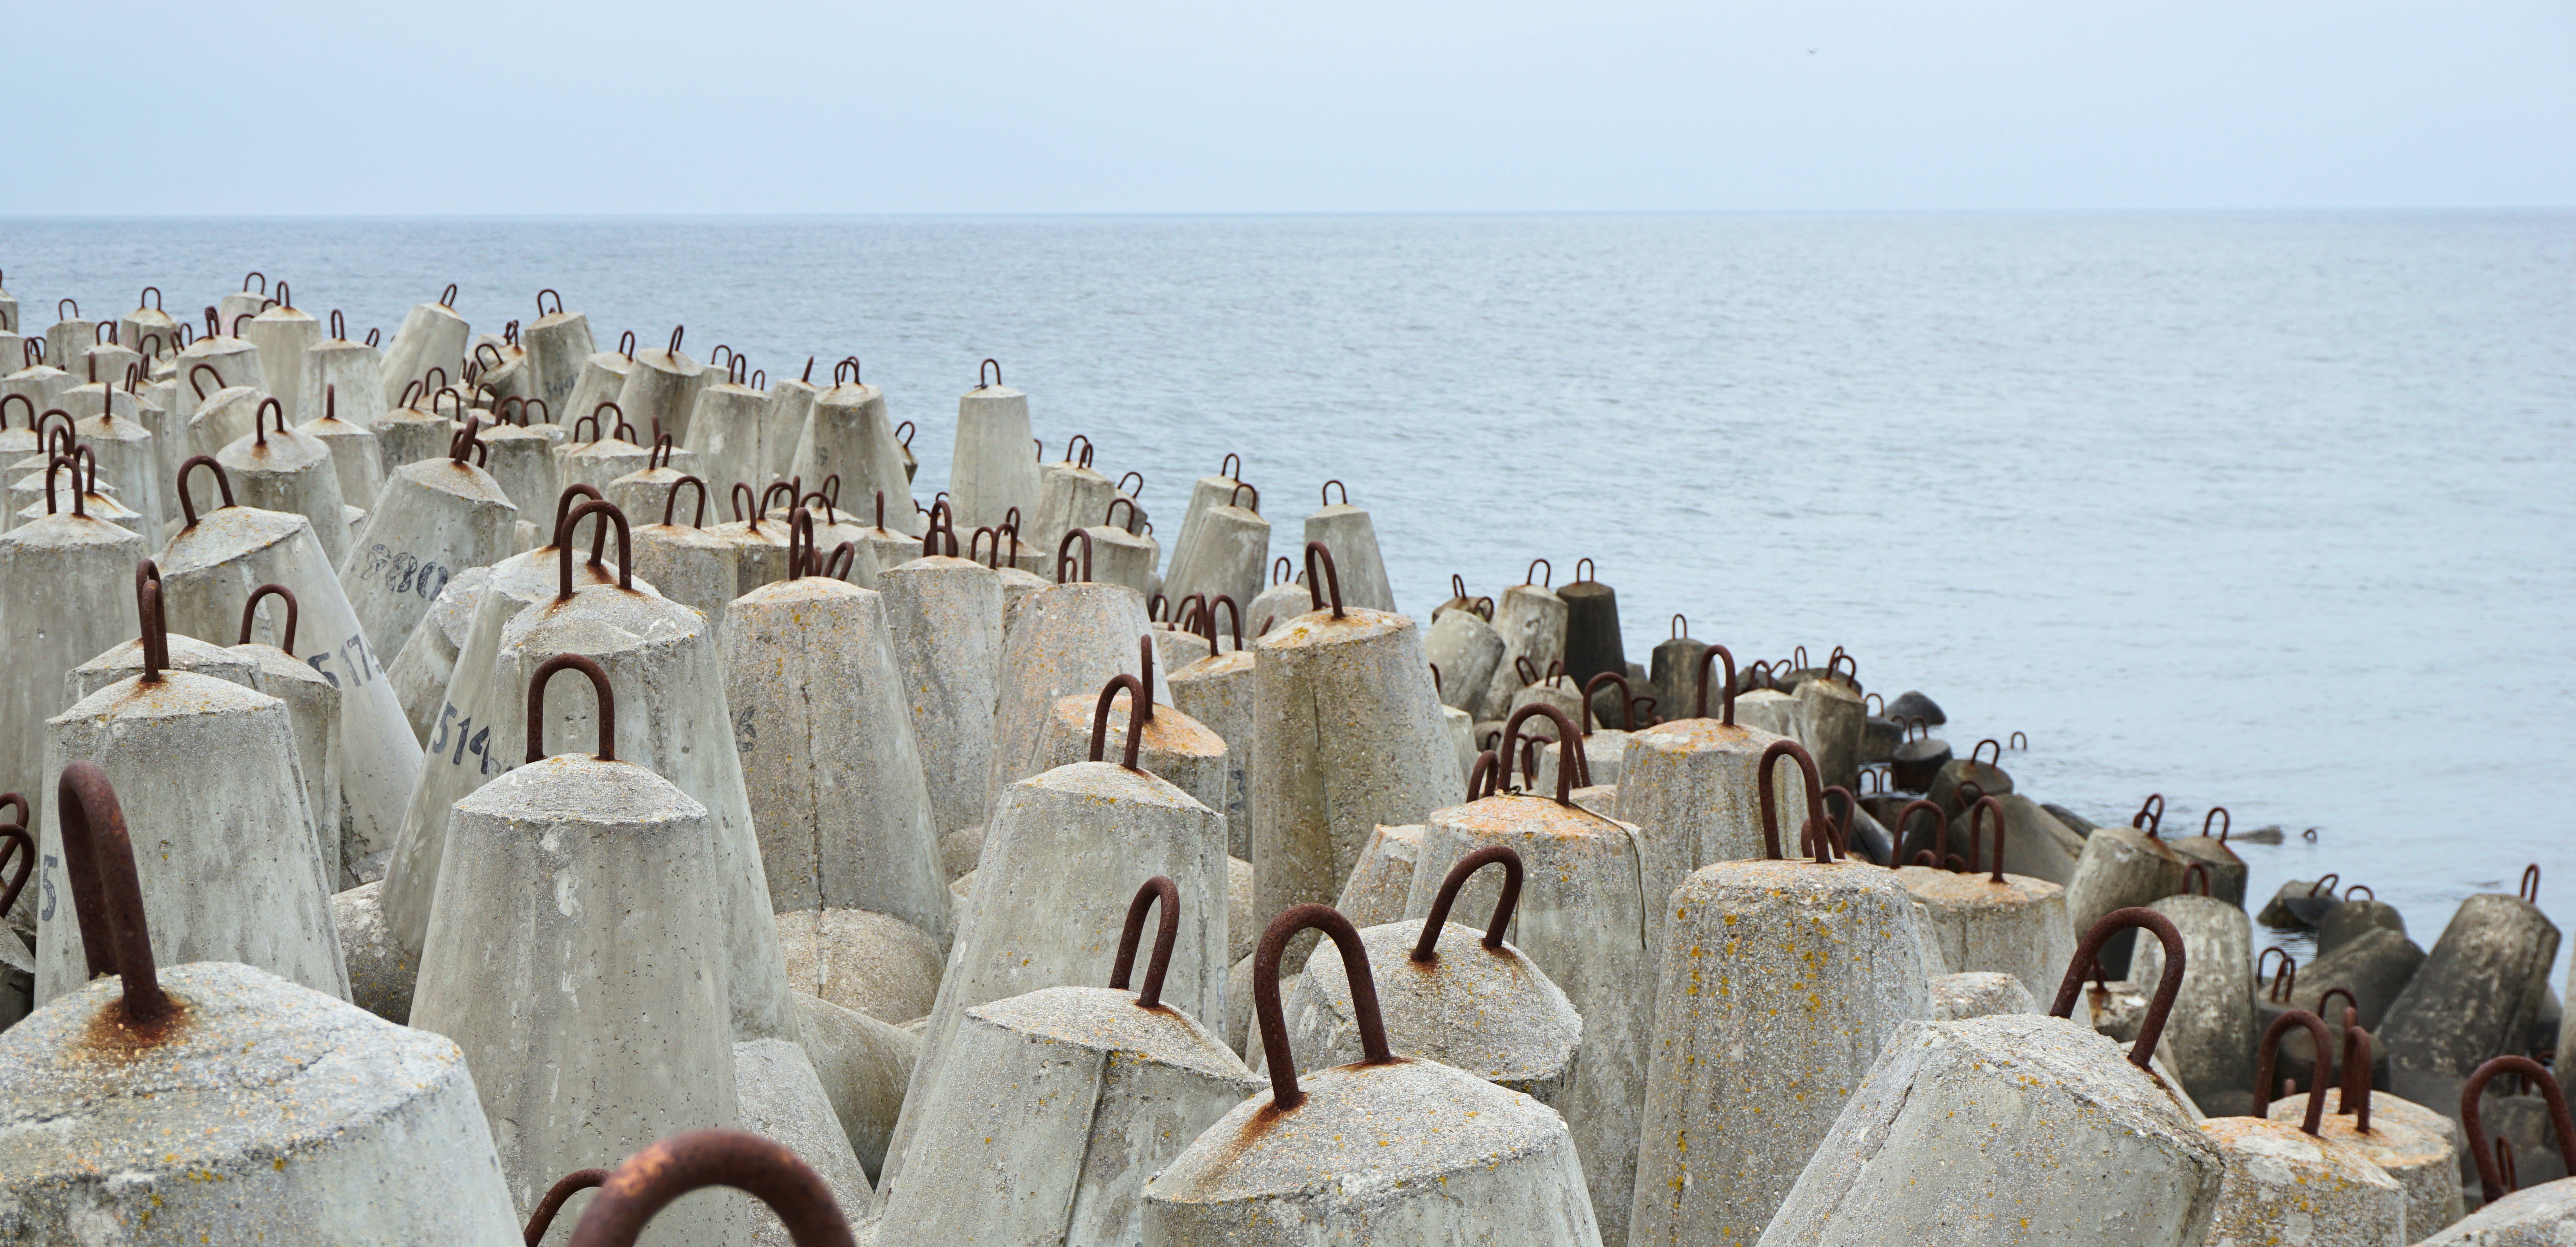
sea, coast, water, sand, wave, port, material, concrete, breakwater, baltic sea, ko obrzeg